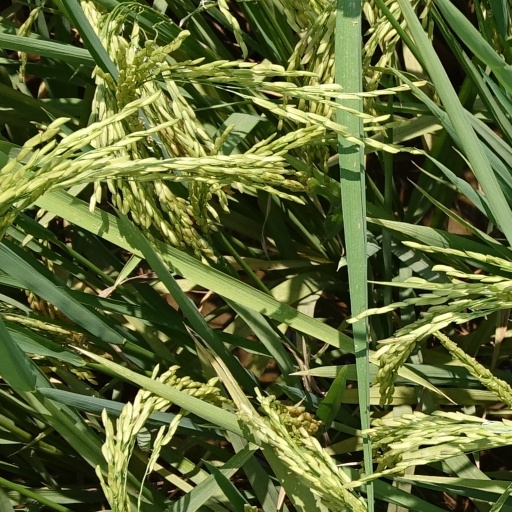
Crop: rice